Glory in Death

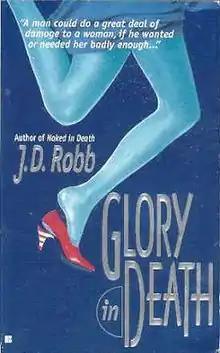
First edition (publ. Berkley Books)

Glory in Death is the second book of the In Death series by J. D. Robb, following "Naked in Death" and preceding "Immortal in Death".